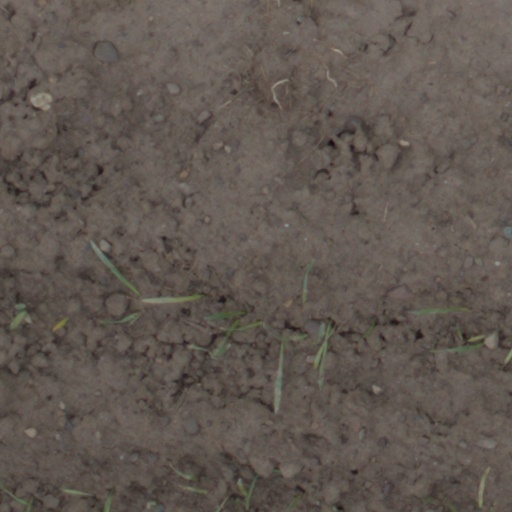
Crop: wheat